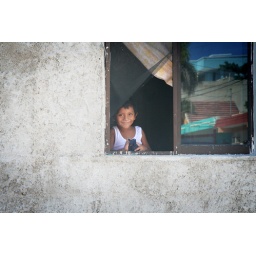
boy by the window